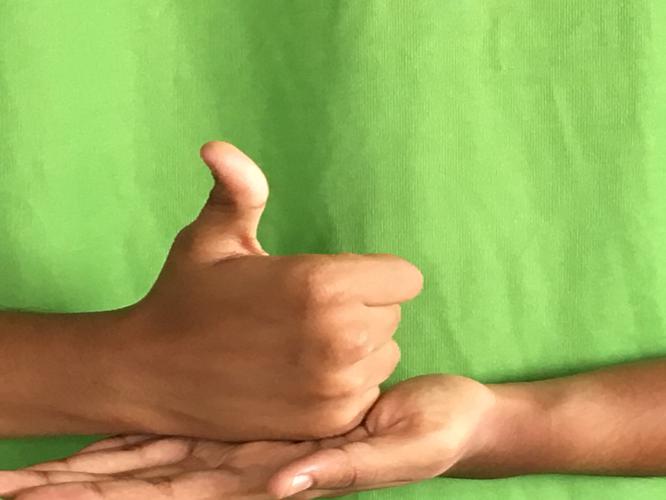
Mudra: Shivalinga
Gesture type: double_hand